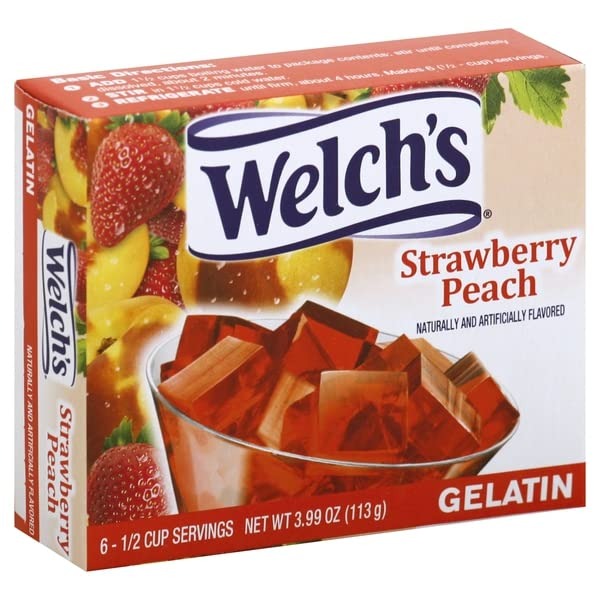
Item Name: Welch's, Strawberry Peach Gelatin, 3.99 Ounce
Product Description: Snack Fruit Bars
Value: 3.99
Unit: Ounce

Price: 7